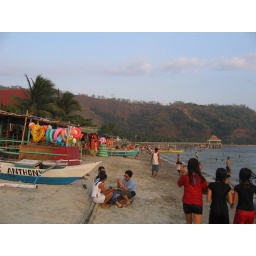
In summer, the beaches explode in colorful floaters and boats locally called &amp;quot;banka&amp;quot;.